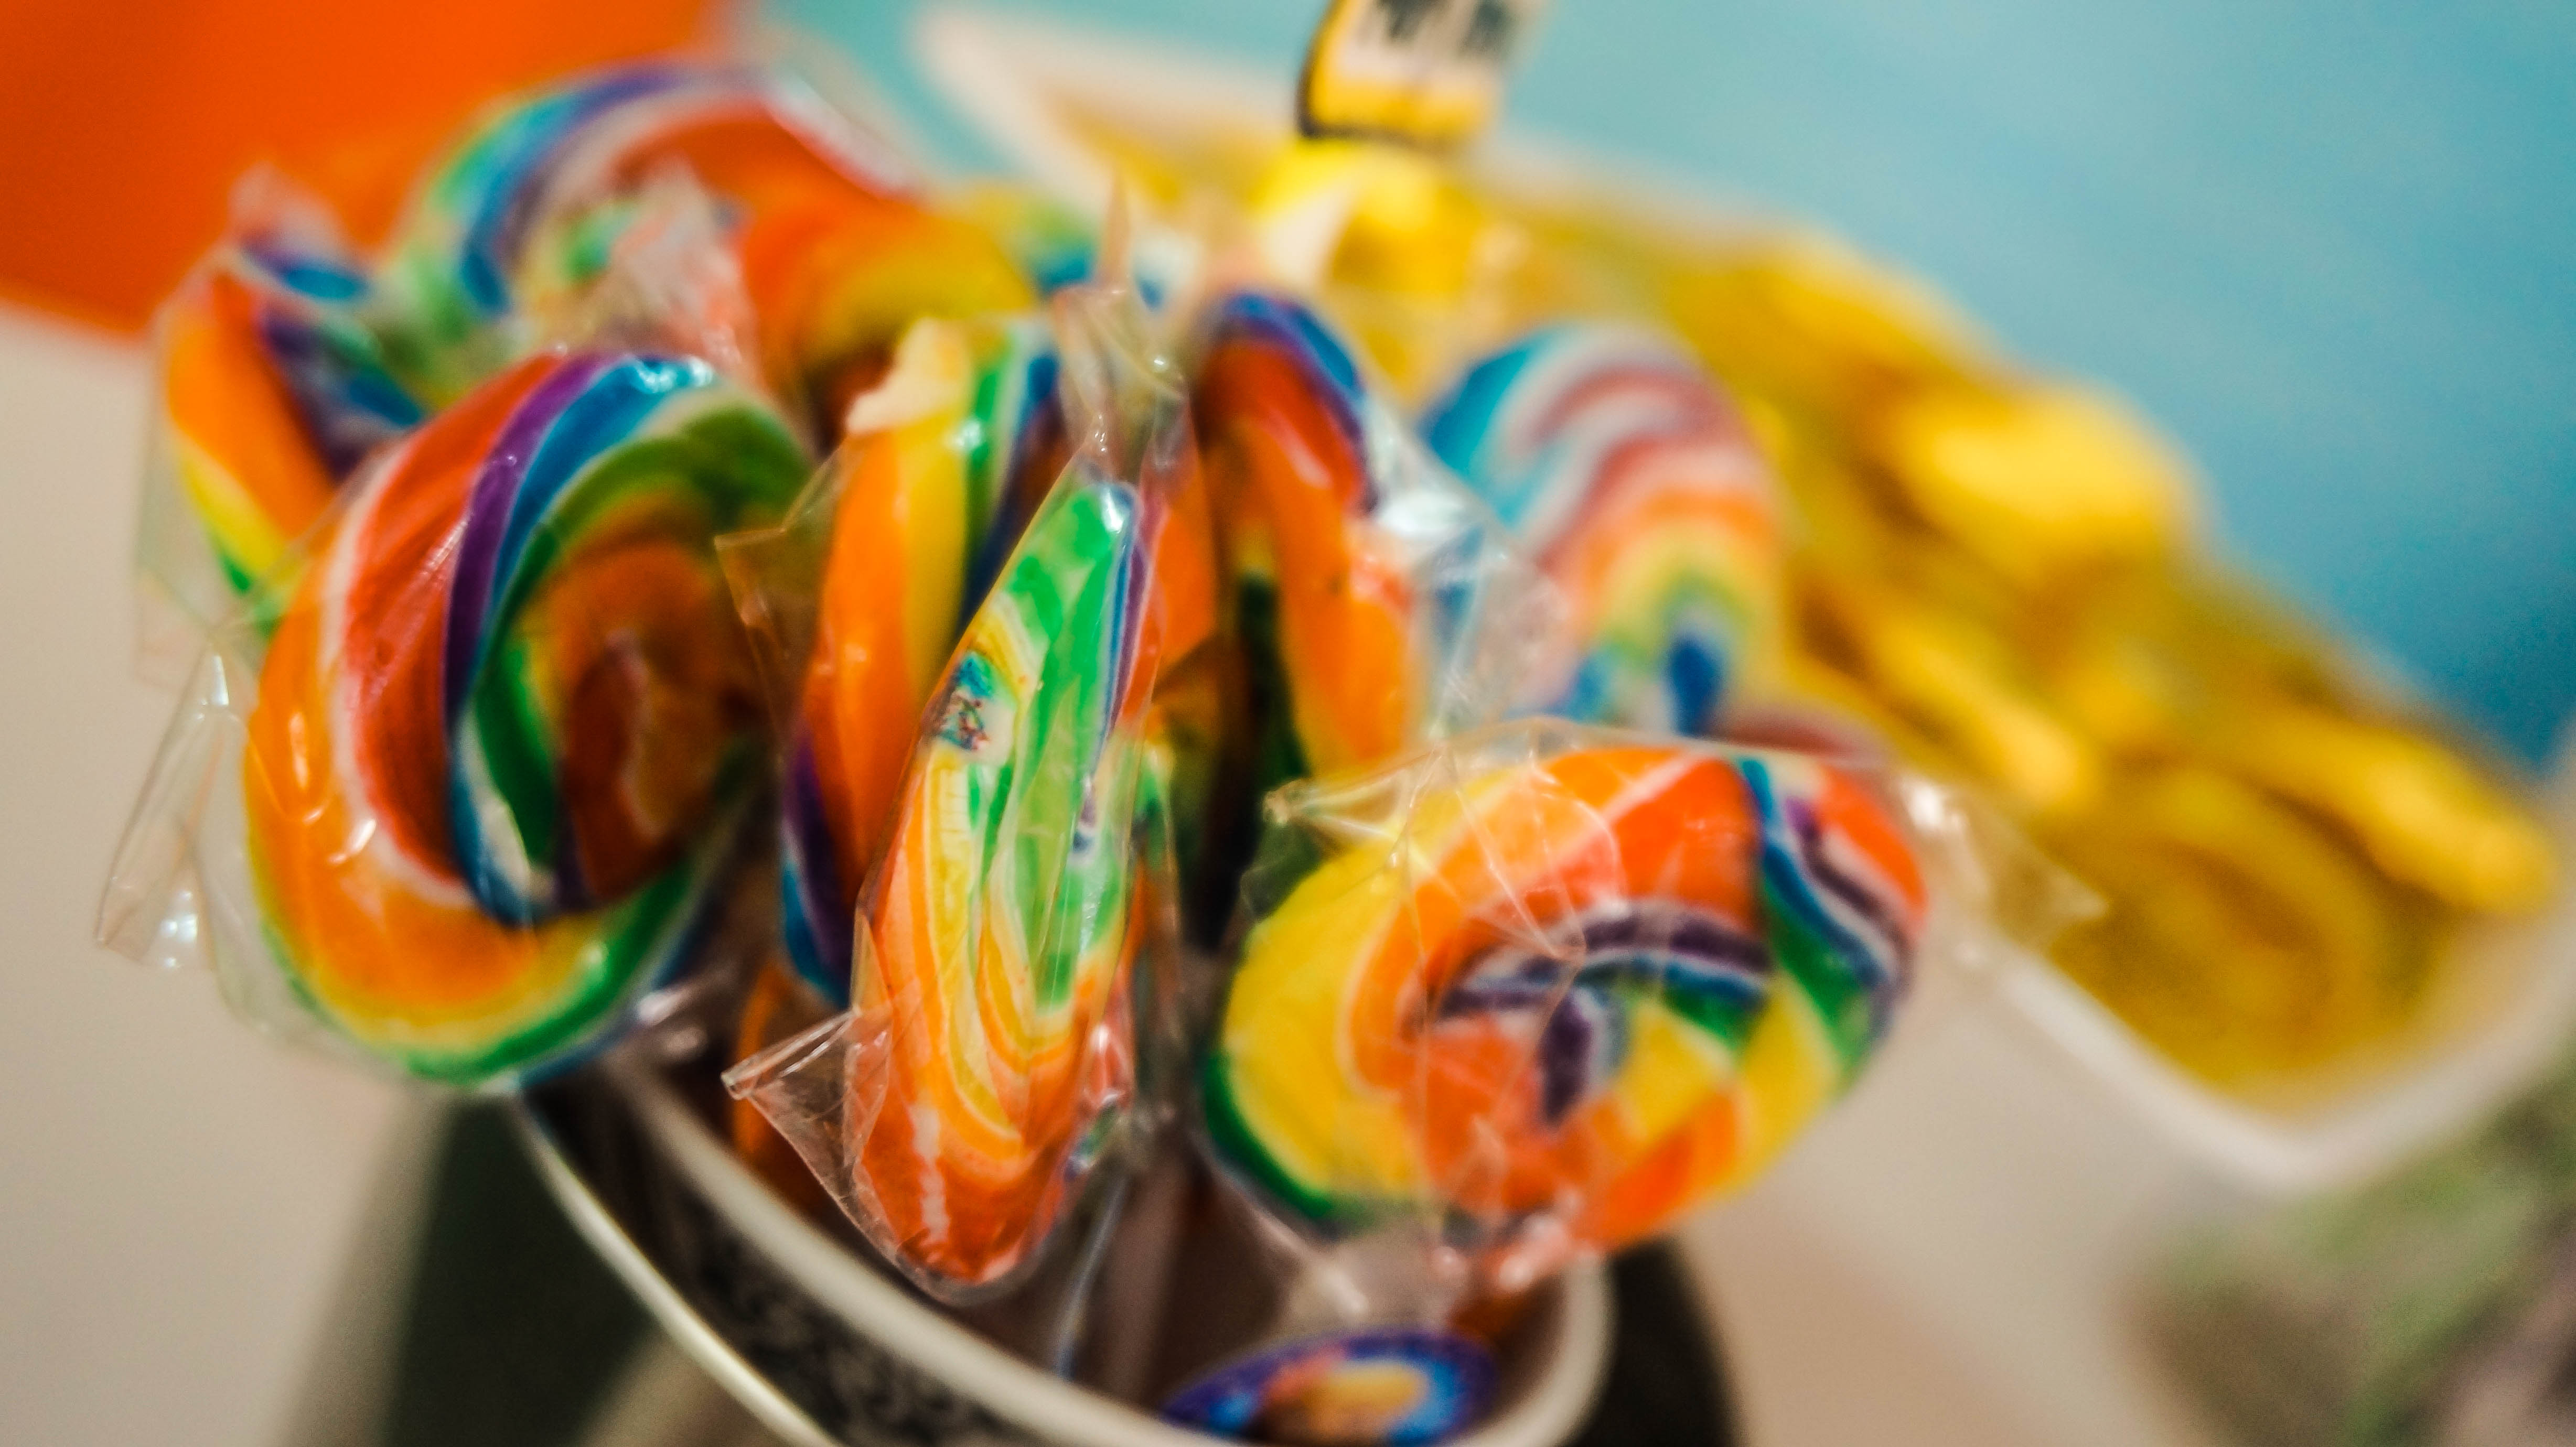
lollipop, sweet, party, children, colorful, fair, wrapped, sugar, old school, food, ingredient, recipe, hard candy, candy cane, tableware, cuisine, candy, produce, event, dish, baked goods, comfort food, junk food, finger food, dessert, sweetness, dishware, delicacy, fashion accessory, glass, plastic, side dish, confectionery, food additive, icing, american food, garnish, snack, convenience food, platter, thai food, chinese food, hors d oeuvre